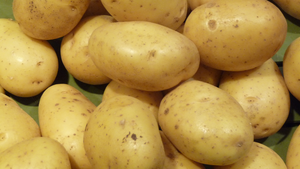
variété de pomme de terre 'Monalisa'
La Pomme de terre de Pertuis est une marque collective comportant une indication géographique qui s'applique à une production française de pommes de terre cultivée dans les départements du Vaucluse et des Bouches-du-Rhône. Elle tire son nom de la ville de Pertuis situé au milieu de la zone de production.
La Bastidonne est une commune française située dans le département de Vaucluse, en région Provence-Alpes-Côte d'Azur.
Villelaure est une commune française située dans le département de Vaucluse, en région Provence-Alpes-Côte d'Azur.
Pertuis est une commune française située dans le département de Vaucluse, en région Provence-Alpes-Côte d'Azur. Elle est longée au sud par la Durance, qui après avoir servi de limite entre le comté de Provence et le comté de Forcalquier, sert aujourd'hui de limite entre les départements de Vaucluse et des Bouches-du-Rhône.
La Monalisa est une variété de pomme de terre néerlandaise créée par les semenciers Van der Zee & Zonen. Elle est inscrite au catalogue officiel français depuis 1982 ainsi qu'au catalogue européen et aux catalogues espagnol, néerlandais et tchèque.